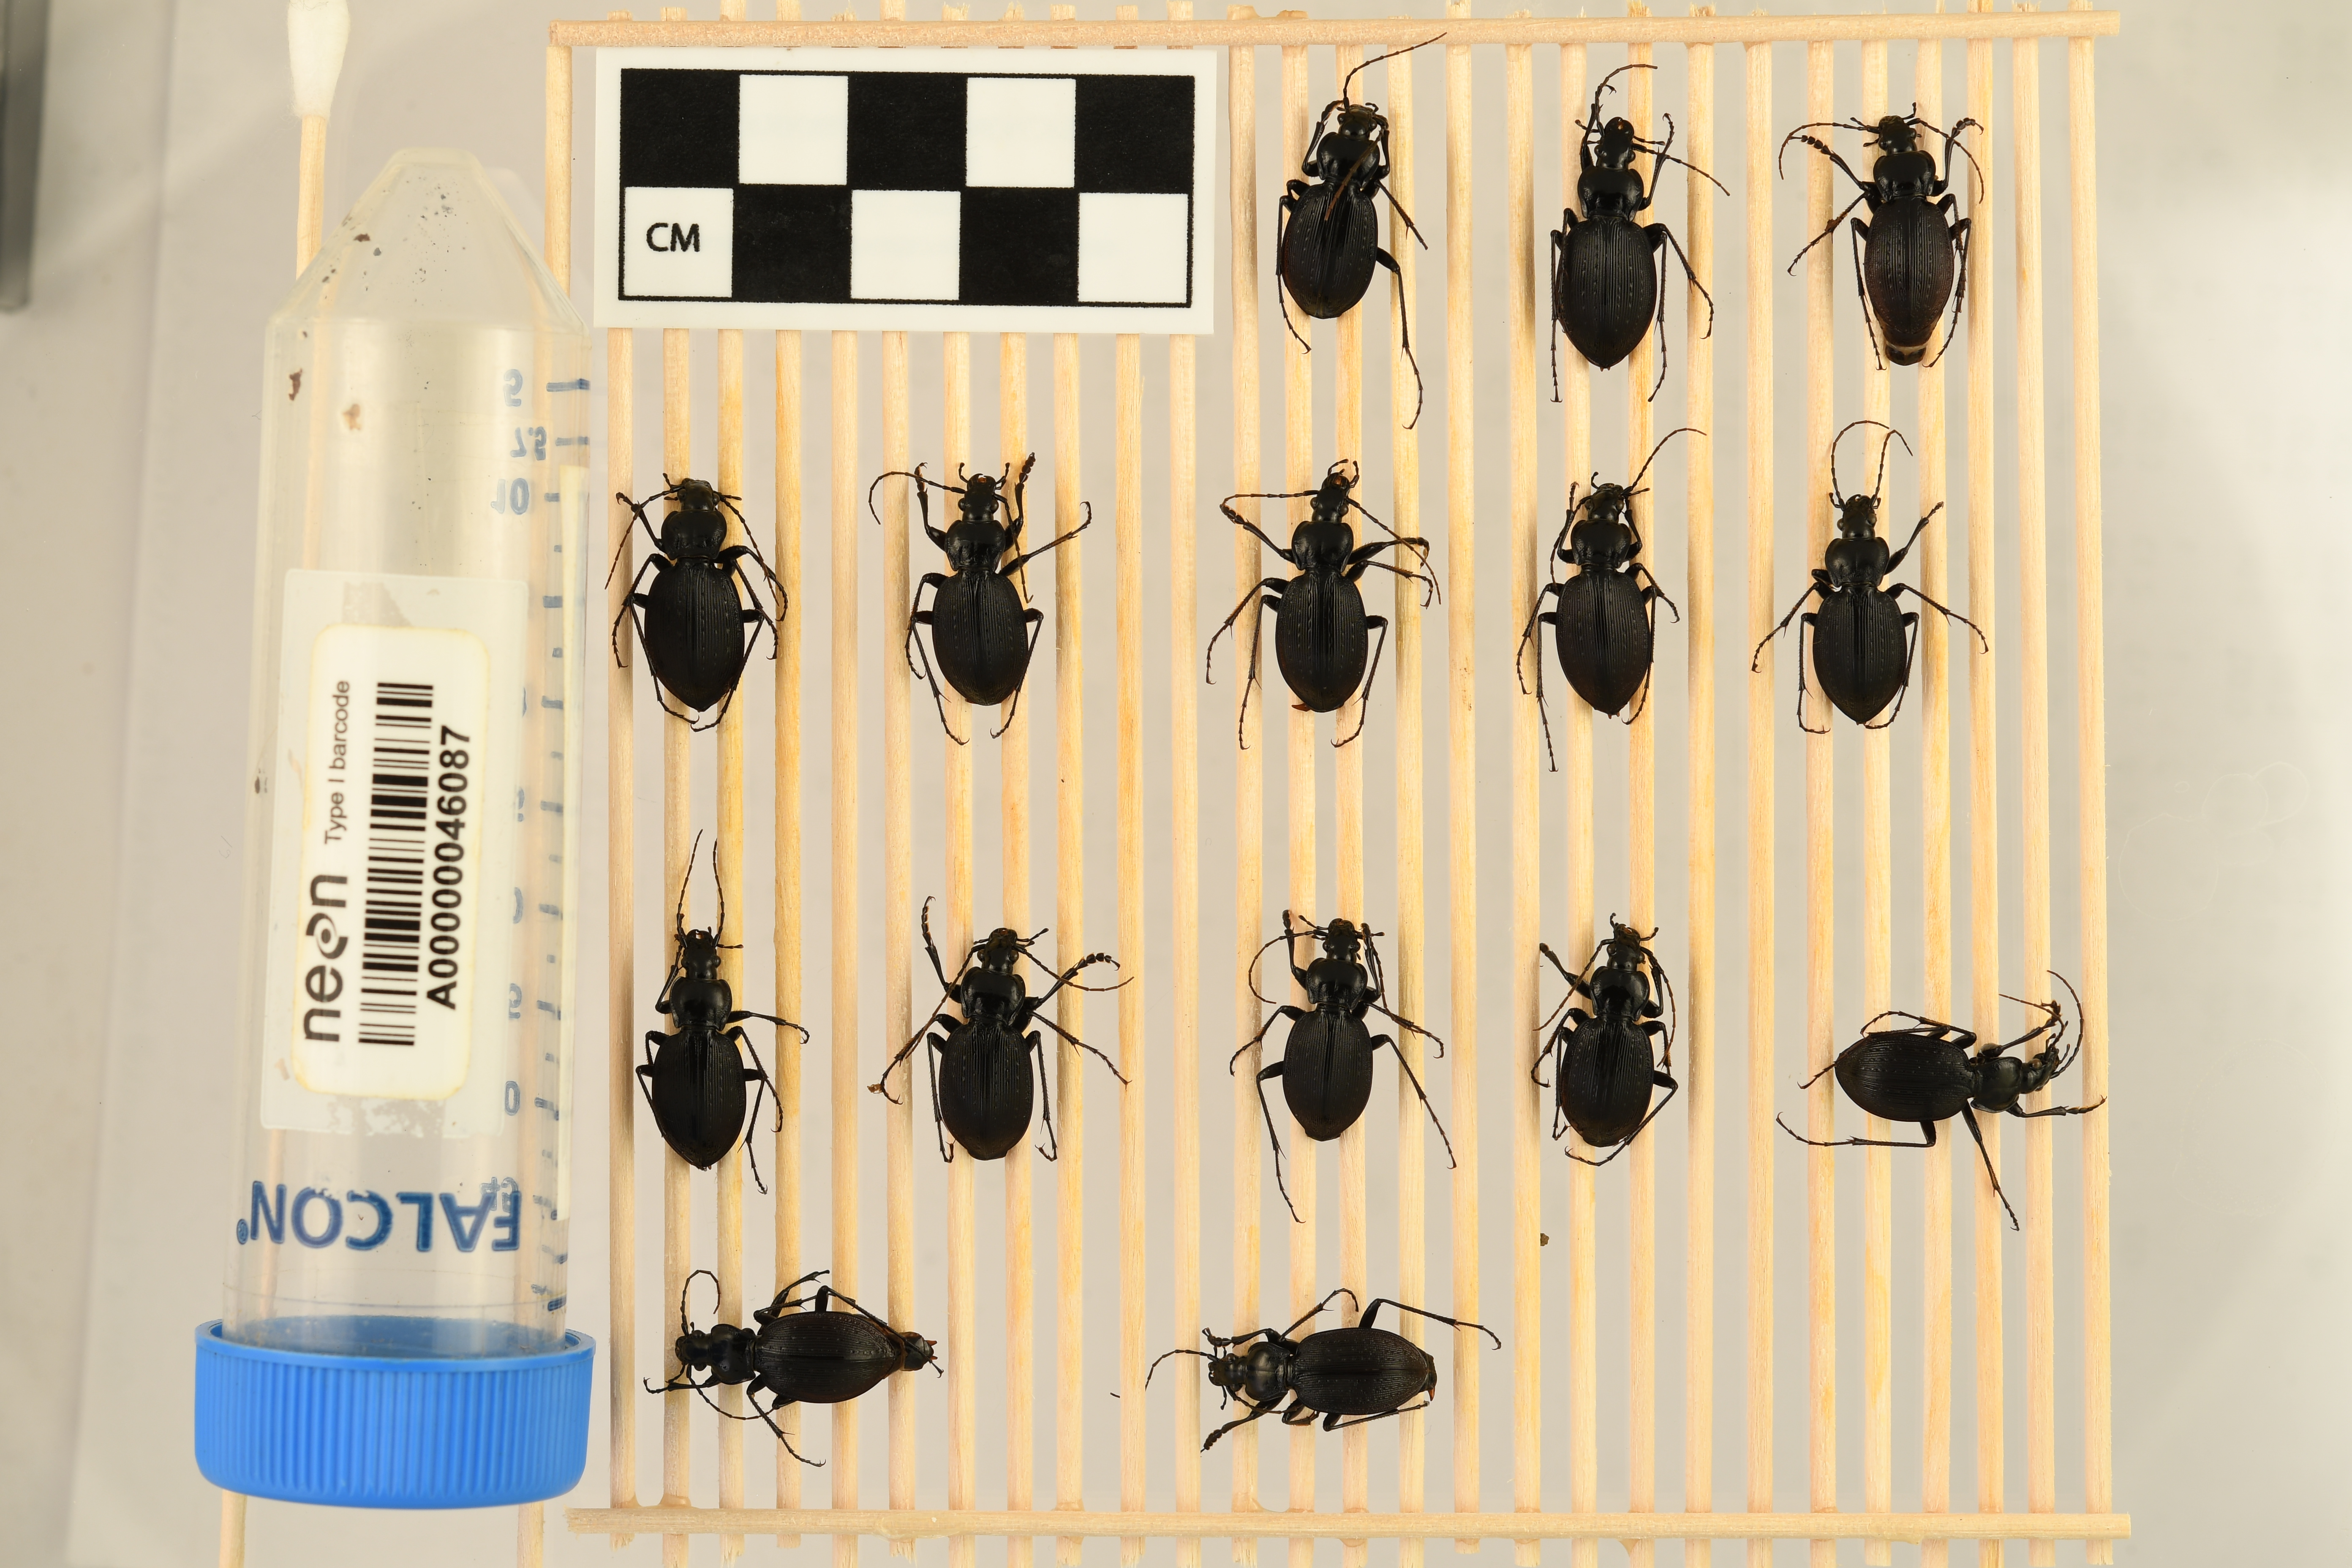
Carabus goryi — Great Smoky Mountains National Park NEON, plot GRSM_020. Beetle 1, ElytraLength: 1.045 cm (lying flat: Yes)

Carabus goryi — Great Smoky Mountains National Park NEON, plot GRSM_020. Beetle 1, ElytraWidth: 0.4882 cm (lying flat: Yes)

Carabus goryi — Great Smoky Mountains National Park NEON, plot GRSM_020. Beetle 2, ElytraLength: 1.224 cm (lying flat: Yes)

Carabus goryi — Great Smoky Mountains National Park NEON, plot GRSM_020. Beetle 2, ElytraWidth: 0.602 cm (lying flat: Yes)

Carabus goryi — Great Smoky Mountains National Park NEON, plot GRSM_020. Beetle 3, ElytraLength: 1.132 cm (lying flat: Yes)

Carabus goryi — Great Smoky Mountains National Park NEON, plot GRSM_020. Beetle 3, ElytraWidth: 0.5101 cm (lying flat: Yes)

Carabus goryi — Great Smoky Mountains National Park NEON, plot GRSM_020. Beetle 4, ElytraLength: 1.184 cm (lying flat: Yes)

Carabus goryi — Great Smoky Mountains National Park NEON, plot GRSM_020. Beetle 4, ElytraWidth: 0.5509 cm (lying flat: Yes)

Carabus goryi — Great Smoky Mountains National Park NEON, plot GRSM_020. Beetle 5, ElytraLength: 1.074 cm (lying flat: Yes)

Carabus goryi — Great Smoky Mountains National Park NEON, plot GRSM_020. Beetle 5, ElytraWidth: 0.5008 cm (lying flat: Yes)

Carabus goryi — Great Smoky Mountains National Park NEON, plot GRSM_020. Beetle 6, ElytraLength: 1.153 cm (lying flat: Yes)

Carabus goryi — Great Smoky Mountains National Park NEON, plot GRSM_020. Beetle 6, ElytraWidth: 0.4591 cm (lying flat: Yes)

Carabus goryi — Great Smoky Mountains National Park NEON, plot GRSM_020. Beetle 7, ElytraLength: 1.167 cm (lying flat: Yes)

Carabus goryi — Great Smoky Mountains National Park NEON, plot GRSM_020. Beetle 7, ElytraWidth: 0.5105 cm (lying flat: Yes)

Carabus goryi — Great Smoky Mountains National Park NEON, plot GRSM_020. Beetle 8, ElytraLength: 1.071 cm (lying flat: Yes)

Carabus goryi — Great Smoky Mountains National Park NEON, plot GRSM_020. Beetle 8, ElytraWidth: 0.5816 cm (lying flat: Yes)

Carabus goryi — Great Smoky Mountains National Park NEON, plot GRSM_020. Beetle 9, ElytraLength: 1.122 cm (lying flat: Yes)

Carabus goryi — Great Smoky Mountains National Park NEON, plot GRSM_020. Beetle 9, ElytraWidth: 0.5611 cm (lying flat: Yes)

Carabus goryi — Great Smoky Mountains National Park NEON, plot GRSM_020. Beetle 10, ElytraLength: 1.061 cm (lying flat: Yes)

Carabus goryi — Great Smoky Mountains National Park NEON, plot GRSM_020. Beetle 10, ElytraWidth: 0.5306 cm (lying flat: Yes)

Carabus goryi — Great Smoky Mountains National Park NEON, plot GRSM_020. Beetle 11, ElytraLength: 1.023 cm (lying flat: Yes)

Carabus goryi — Great Smoky Mountains National Park NEON, plot GRSM_020. Beetle 11, ElytraWidth: 0.5008 cm (lying flat: Yes)

Carabus goryi — Great Smoky Mountains National Park NEON, plot GRSM_020. Beetle 12, ElytraLength: 0.9897 cm (lying flat: Yes)

Carabus goryi — Great Smoky Mountains National Park NEON, plot GRSM_020. Beetle 12, ElytraWidth: 0.5126 cm (lying flat: Yes)

Carabus goryi — Great Smoky Mountains National Park NEON, plot GRSM_020. Beetle 13, ElytraLength: 1.086 cm (lying flat: Yes)

Carabus goryi — Great Smoky Mountains National Park NEON, plot GRSM_020. Beetle 13, ElytraWidth: 0.5656 cm (lying flat: Yes)

Carabus goryi — Great Smoky Mountains National Park NEON, plot GRSM_020. Beetle 14, ElytraLength: 1.153 cm (lying flat: Yes)

Carabus goryi — Great Smoky Mountains National Park NEON, plot GRSM_020. Beetle 14, ElytraWidth: 0.4796 cm (lying flat: Yes)

Carabus goryi — Great Smoky Mountains National Park NEON, plot GRSM_020. Beetle 15, ElytraLength: 1.102 cm (lying flat: Yes)

Carabus goryi — Great Smoky Mountains National Park NEON, plot GRSM_020. Beetle 15, ElytraWidth: 0.5509 cm (lying flat: Yes)

Carabus goryi — Great Smoky Mountains National Park NEON, plot GRSM_020. Beetle 1, ElytraLength: 1.235 cm (lying flat: Yes)

Carabus goryi — Great Smoky Mountains National Park NEON, plot GRSM_020. Beetle 1, ElytraWidth: 0.6063 cm (lying flat: Yes)

Carabus goryi — Great Smoky Mountains National Park NEON, plot GRSM_020. Beetle 2, ElytraLength: 1.367 cm (lying flat: Yes)

Carabus goryi — Great Smoky Mountains National Park NEON, plot GRSM_020. Beetle 2, ElytraWidth: 0.6667 cm (lying flat: Yes)

Carabus goryi — Great Smoky Mountains National Park NEON, plot GRSM_020. Beetle 3, ElytraLength: 1.245 cm (lying flat: Yes)

Carabus goryi — Great Smoky Mountains National Park NEON, plot GRSM_020. Beetle 3, ElytraWidth: 0.589 cm (lying flat: Yes)

Carabus goryi — Great Smoky Mountains National Park NEON, plot GRSM_020. Beetle 4, ElytraLength: 1.356 cm (lying flat: Yes)

Carabus goryi — Great Smoky Mountains National Park NEON, plot GRSM_020. Beetle 4, ElytraWidth: 0.6777 cm (lying flat: Yes)

Carabus goryi — Great Smoky Mountains National Park NEON, plot GRSM_020. Beetle 5, ElytraLength: 1.228 cm (lying flat: Yes)

Carabus goryi — Great Smoky Mountains National Park NEON, plot GRSM_020. Beetle 5, ElytraWidth: 0.6445 cm (lying flat: Yes)

Carabus goryi — Great Smoky Mountains National Park NEON, plot GRSM_020. Beetle 6, ElytraLength: 1.267 cm (lying flat: Yes)

Carabus goryi — Great Smoky Mountains National Park NEON, plot GRSM_020. Beetle 6, ElytraWidth: 0.6001 cm (lying flat: Yes)

Carabus goryi — Great Smoky Mountains National Park NEON, plot GRSM_020. Beetle 7, ElytraLength: 1.327 cm (lying flat: Yes)

Carabus goryi — Great Smoky Mountains National Park NEON, plot GRSM_020. Beetle 7, ElytraWidth: 0.6459 cm (lying flat: Yes)

Carabus goryi — Great Smoky Mountains National Park NEON, plot GRSM_020. Beetle 8, ElytraLength: 1.244 cm (lying flat: Yes)

Carabus goryi — Great Smoky Mountains National Park NEON, plot GRSM_020. Beetle 8, ElytraWidth: 0.6334 cm (lying flat: Yes)

Carabus goryi — Great Smoky Mountains National Park NEON, plot GRSM_020. Beetle 9, ElytraLength: 1.256 cm (lying flat: Yes)

Carabus goryi — Great Smoky Mountains National Park NEON, plot GRSM_020. Beetle 9, ElytraWidth: 0.6222 cm (lying flat: Yes)

Carabus goryi — Great Smoky Mountains National Park NEON, plot GRSM_020. Beetle 10, ElytraLength: 1.245 cm (lying flat: Yes)

Carabus goryi — Great Smoky Mountains National Park NEON, plot GRSM_020. Beetle 10, ElytraWidth: 0.6231 cm (lying flat: Yes)

Carabus goryi — Great Smoky Mountains National Park NEON, plot GRSM_020. Beetle 11, ElytraLength: 1.203 cm (lying flat: Yes)

Carabus goryi — Great Smoky Mountains National Park NEON, plot GRSM_020. Beetle 11, ElytraWidth: 0.5583 cm (lying flat: Yes)

Carabus goryi — Great Smoky Mountains National Park NEON, plot GRSM_020. Beetle 12, ElytraLength: 1.164 cm (lying flat: Yes)

Carabus goryi — Great Smoky Mountains National Park NEON, plot GRSM_020. Beetle 12, ElytraWidth: 0.616 cm (lying flat: Yes)

Carabus goryi — Great Smoky Mountains National Park NEON, plot GRSM_020. Beetle 13, ElytraLength: 1.253 cm (lying flat: Yes)

Carabus goryi — Great Smoky Mountains National Park NEON, plot GRSM_020. Beetle 13, ElytraWidth: 0.6136 cm (lying flat: Yes)

Carabus goryi — Great Smoky Mountains National Park NEON, plot GRSM_020. Beetle 14, ElytraLength: 1.278 cm (lying flat: Yes)

Carabus goryi — Great Smoky Mountains National Park NEON, plot GRSM_020. Beetle 14, ElytraWidth: 0.5889 cm (lying flat: Yes)

Carabus goryi — Great Smoky Mountains National Park NEON, plot GRSM_020. Beetle 15, ElytraLength: 1.222 cm (lying flat: Yes)

Carabus goryi — Great Smoky Mountains National Park NEON, plot GRSM_020. Beetle 15, ElytraWidth: 0.6334 cm (lying flat: Yes)

Carabus goryi — Great Smoky Mountains National Park NEON, plot GRSM_020. Beetle 1, ElytraLength: 1.101 cm (lying flat: Yes)

Carabus goryi — Great Smoky Mountains National Park NEON, plot GRSM_020. Beetle 1, ElytraWidth: 0.5505 cm (lying flat: Yes)

Carabus goryi — Great Smoky Mountains National Park NEON, plot GRSM_020. Beetle 2, ElytraLength: 1.28 cm (lying flat: Yes)

Carabus goryi — Great Smoky Mountains National Park NEON, plot GRSM_020. Beetle 2, ElytraWidth: 0.5488 cm (lying flat: Yes)